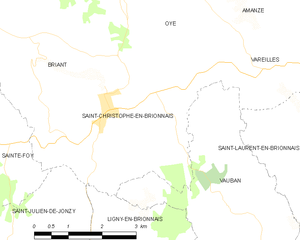
Carte des communes françaises